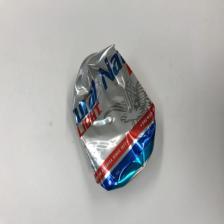
Label: cans